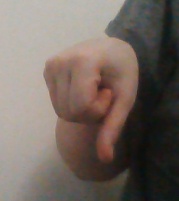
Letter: waw